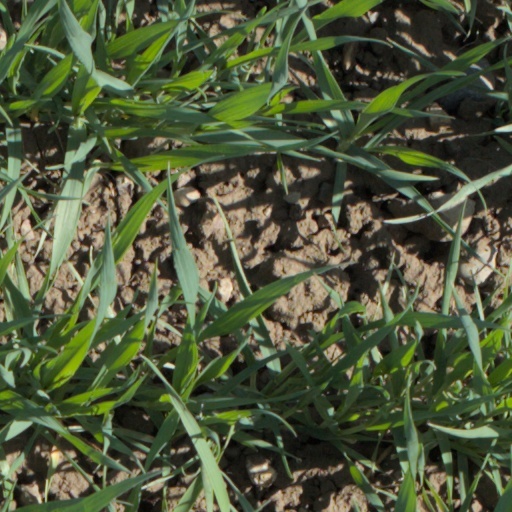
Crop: wheat